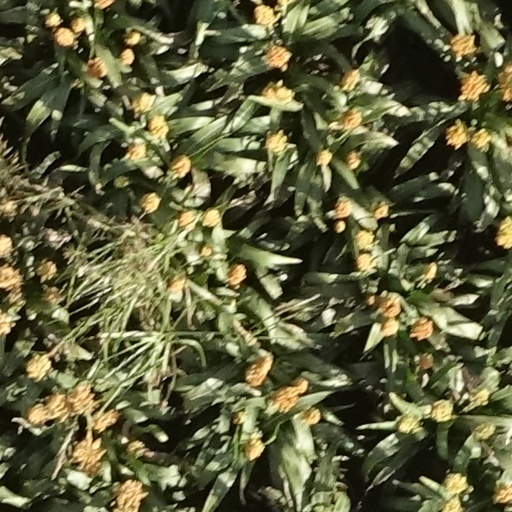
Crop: sorghum